Yuan dynasty in Inner Asia

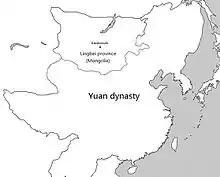
Mongolia within the Yuan dynasty.

The ethnic Mongol rulers of the Yuan dynasty came from the Mongolian steppe, and Karakorum was the capital of the Mongol Empire until 1260.